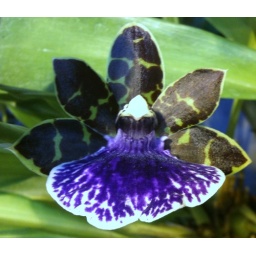
Zygopetalum close up shot. Pics of orchids in my green house today 11/30/09